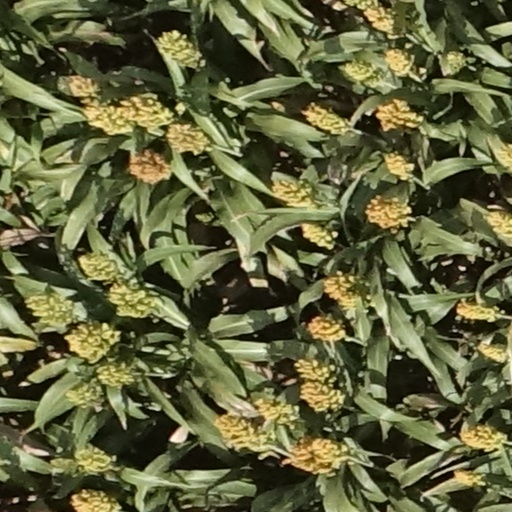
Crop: sorghum